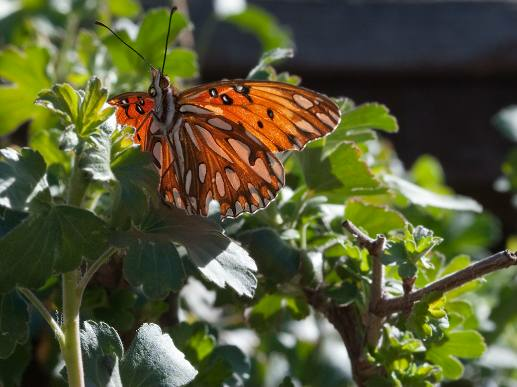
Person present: No